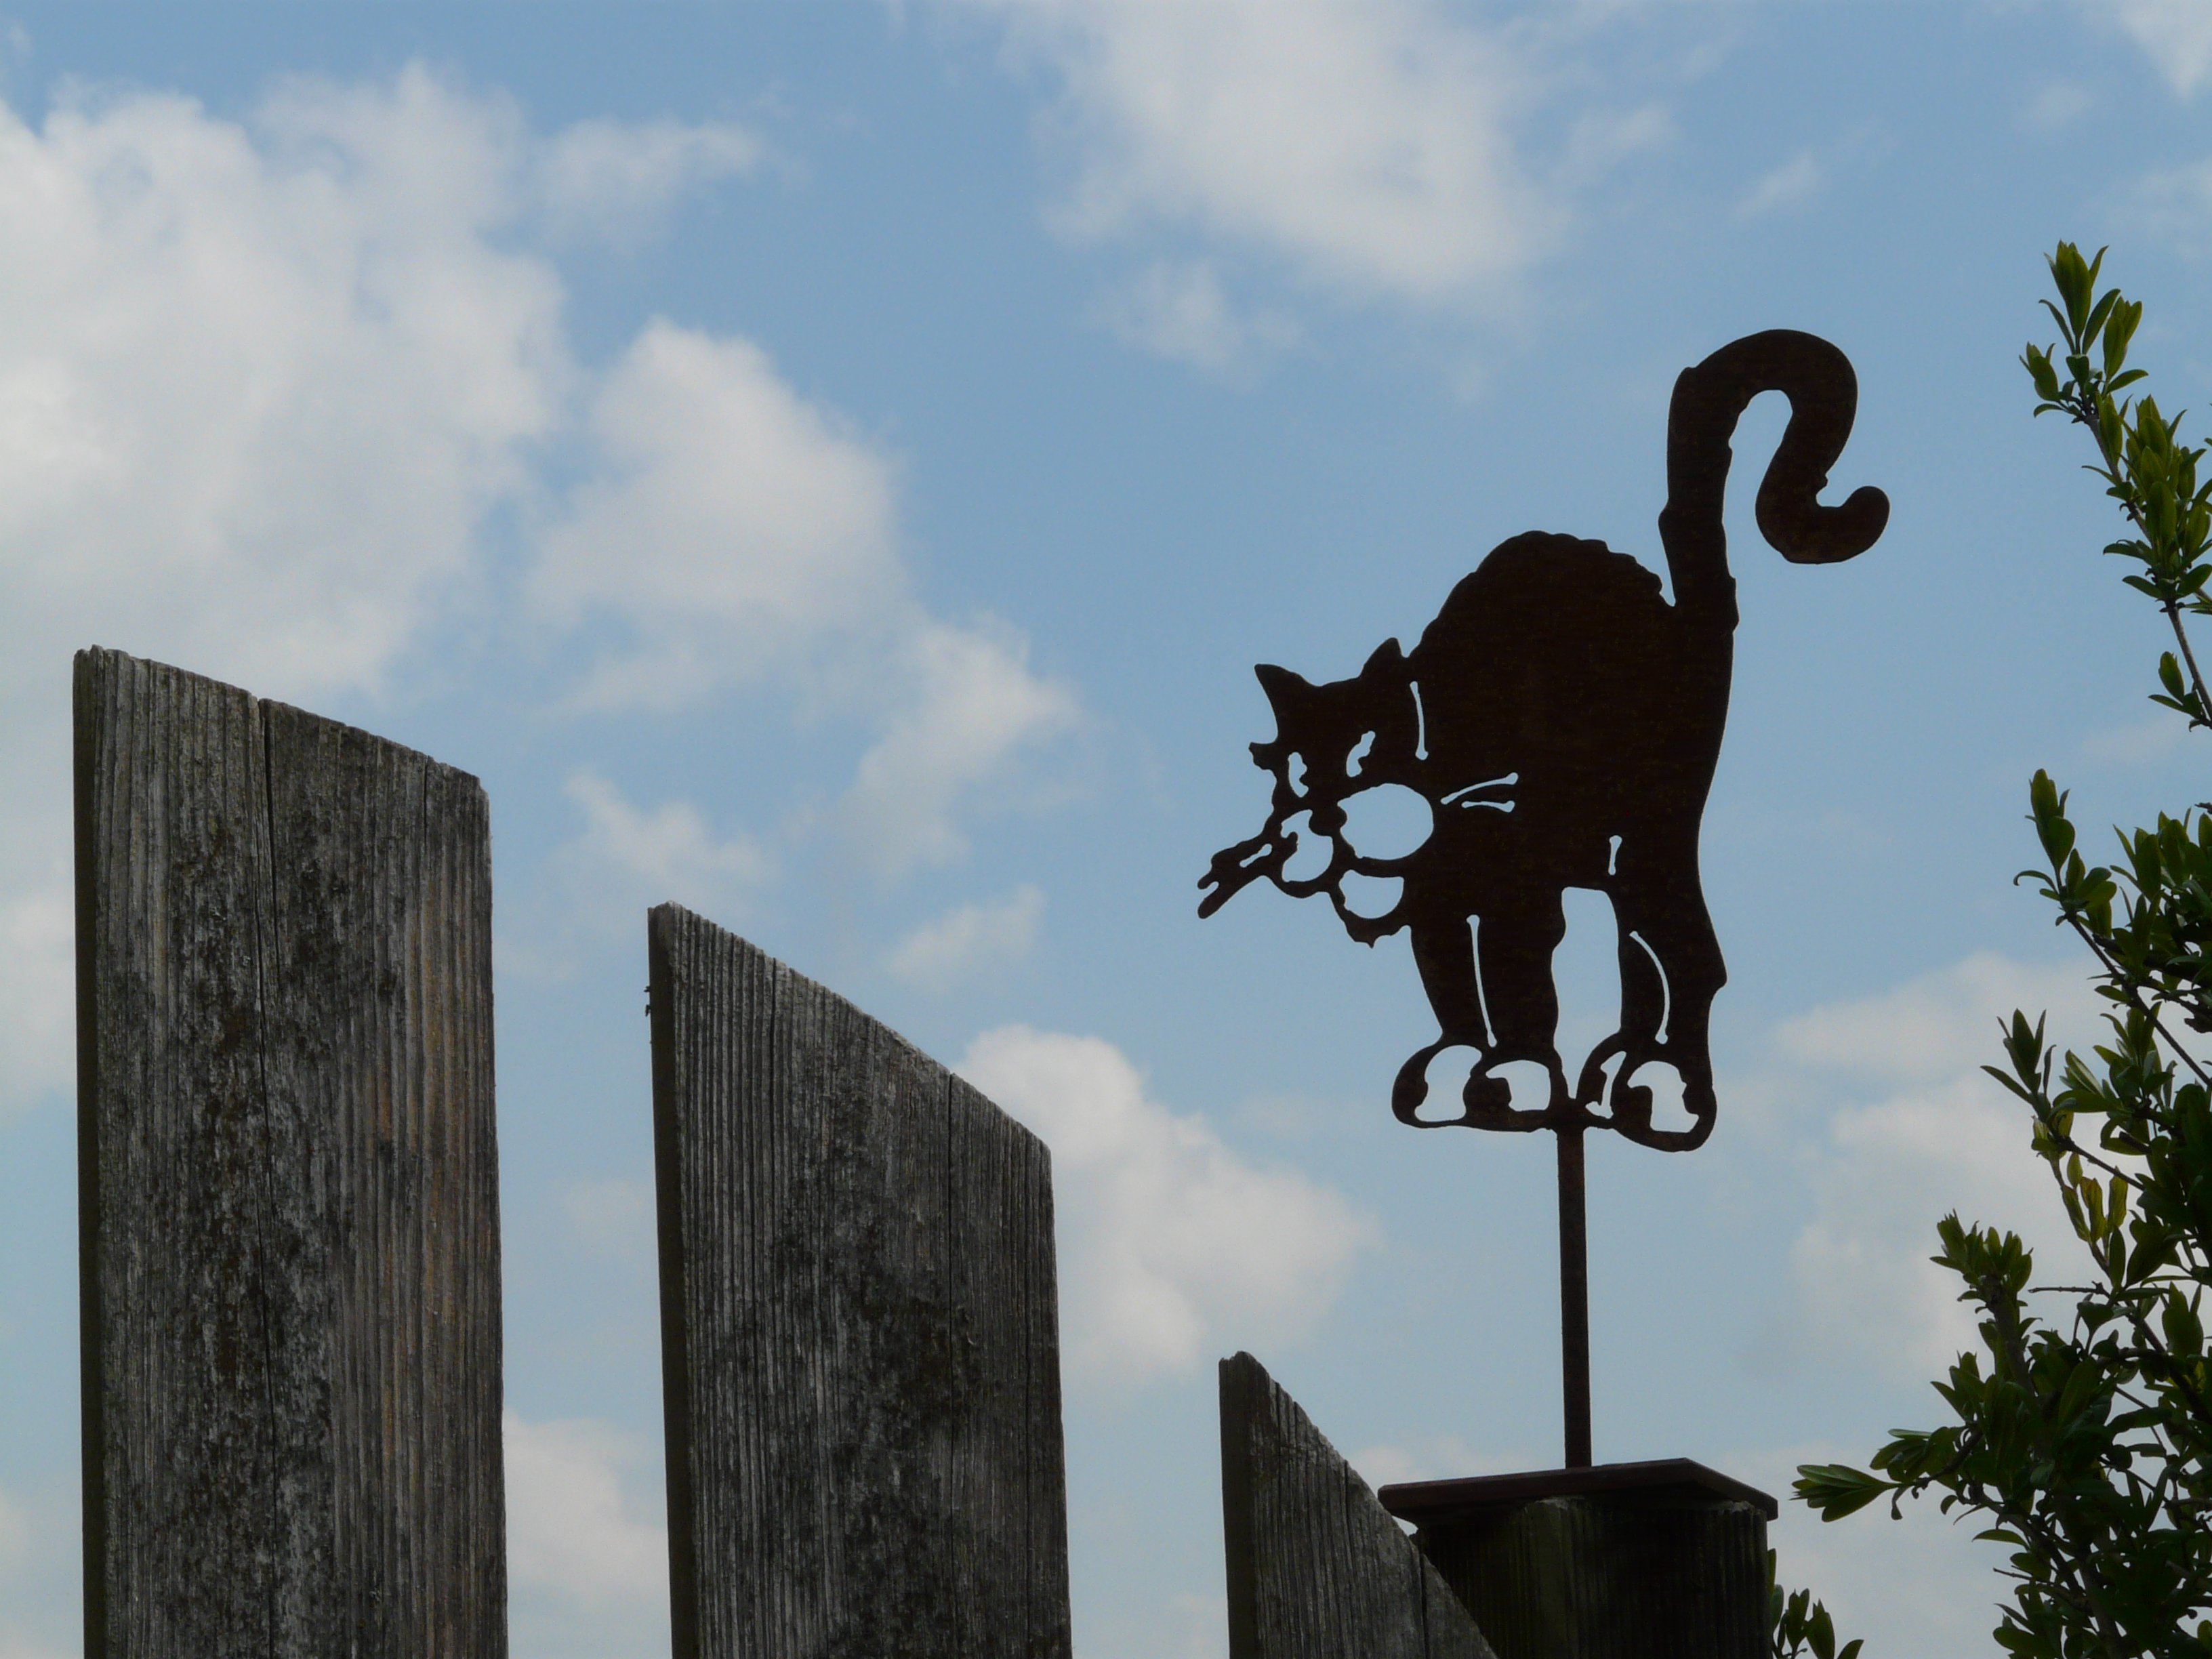
animal, monument, statue, cat, garden, sculpture, art, figure, creature, mieze, garden fence